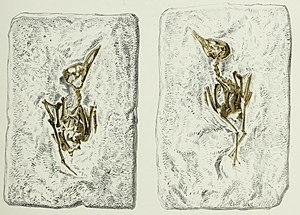
Palaegithalus cuvieri, initialement décrit sous le nom de Sitta cuvieri et parfois désigné sous le nom de « Bergeronnette de Cuvier », est une espèce éteinte d'oiseaux datant de l'Éocène supérieur, soit d'environ 34 à 37 millions d'années. Ce petit oiseau aux longues pattes est formellement décrit par Paul Gervais en 1852, à partir d'un « ornitholithe » trouvé en 1781 dans les carrières de Montmartre et précédemment étudié par Robert de Lamanon, Alberto Fortis et Georges Cuvier, l'épithète spécifique étant dédiée à ce dernier.
Les Sylphornithidae forment une famille fossile d'oiseaux, placée à la racine de l'ordre des Piciformes.